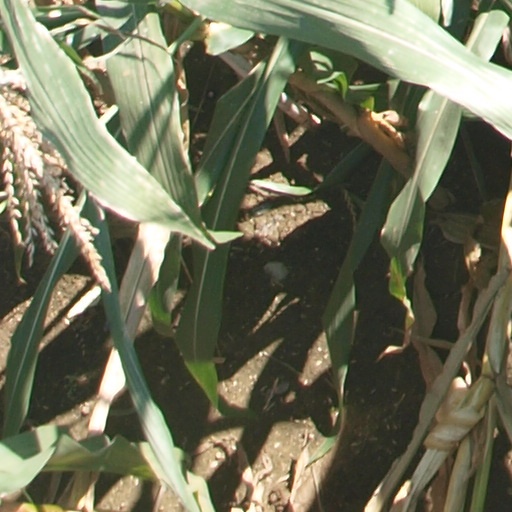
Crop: maize; corn